Kadawunu Poronduwa

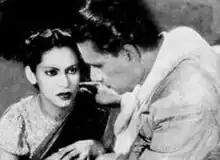
Rukmani Devi in a scene

Kadawunu Poronduwa (Sinhala: "කඩවුනු පොරොන්දුව", "The Broken Promise") was the first film to be made in the Sinhala language; it is generally considered to have heralded the coming of Sinhala Cinema. The film was produced and filmed in India however, and was highly influenced by South Indian melodrama. It was first shown on January 21, 1947, at the Kingsley Cinema in Colombo, Sri Lanka.